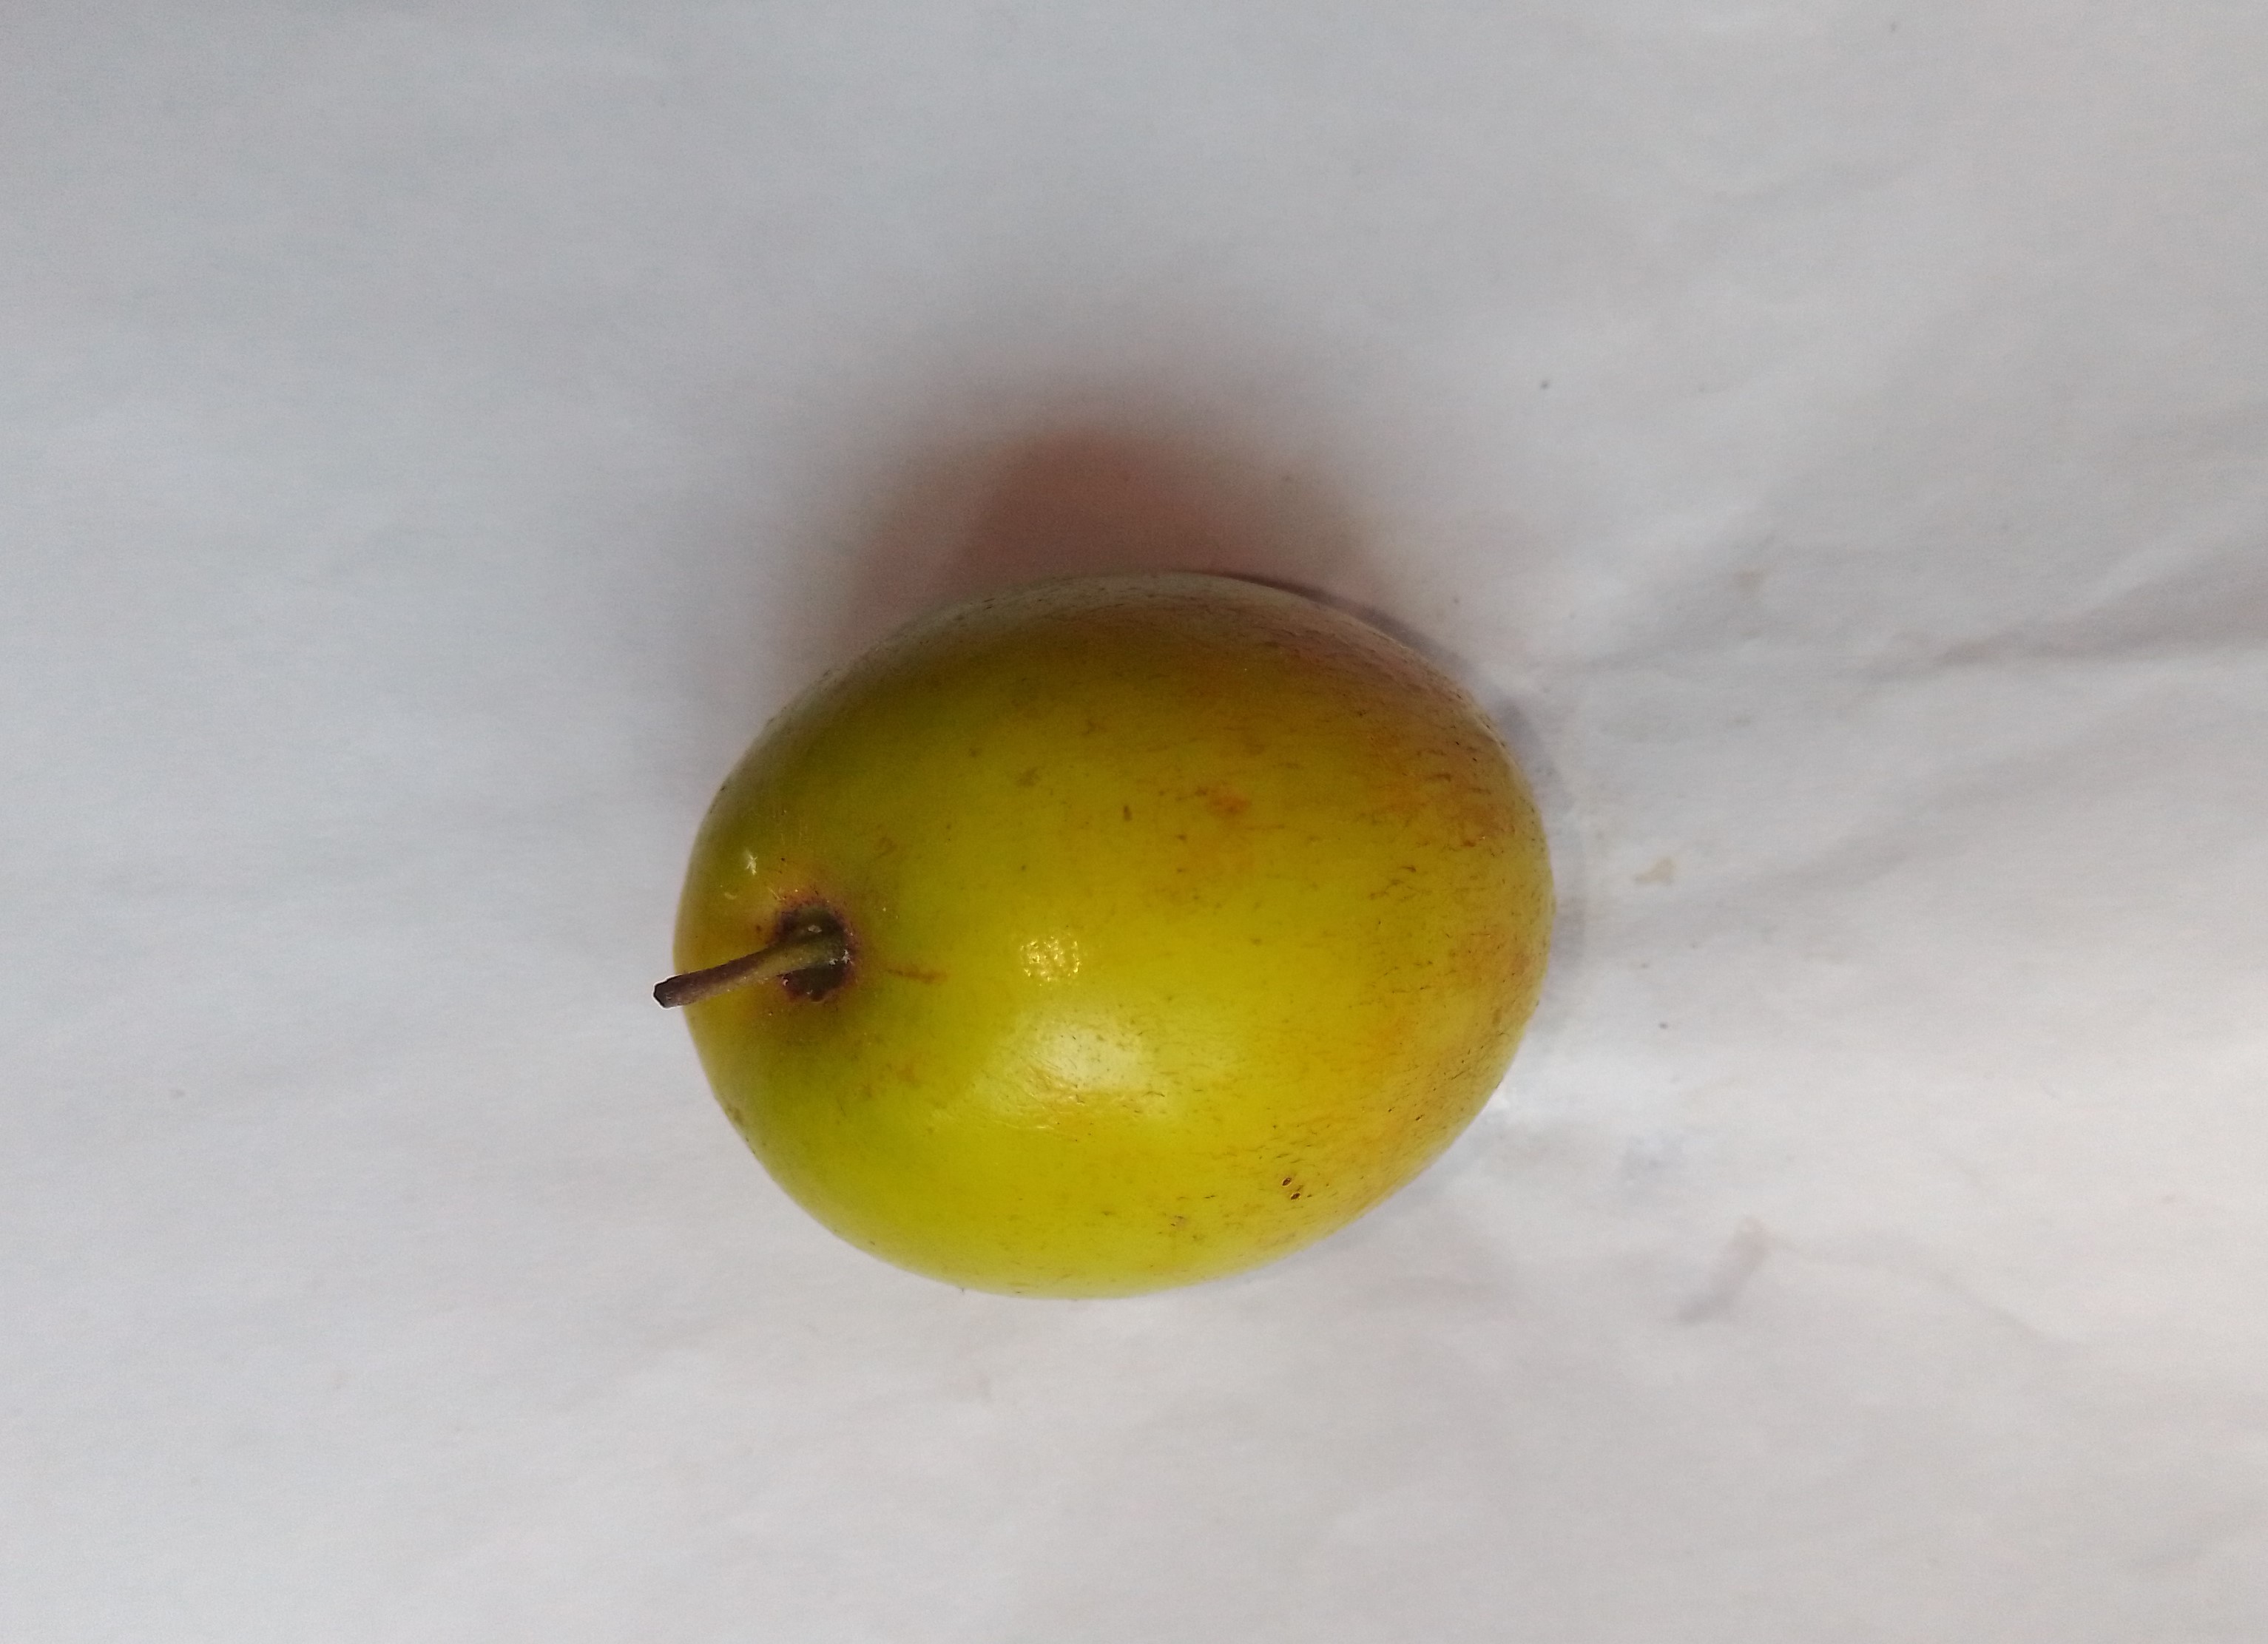
Fruit: jujube
Condition: fresh